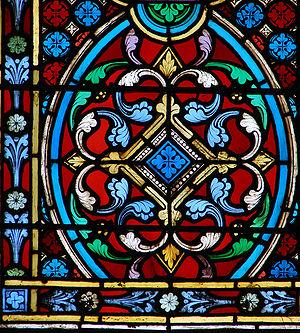
Détail d'un vitrail néogothique de la cathédrale de Meaux, daté de 1867.